Question: Please indicate a possible affordance area of the bicycle that can be used for steering
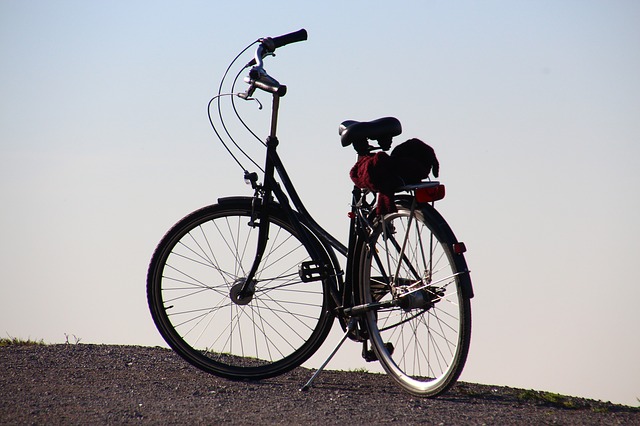
Answer: [231.5, 16, 312.5, 117]